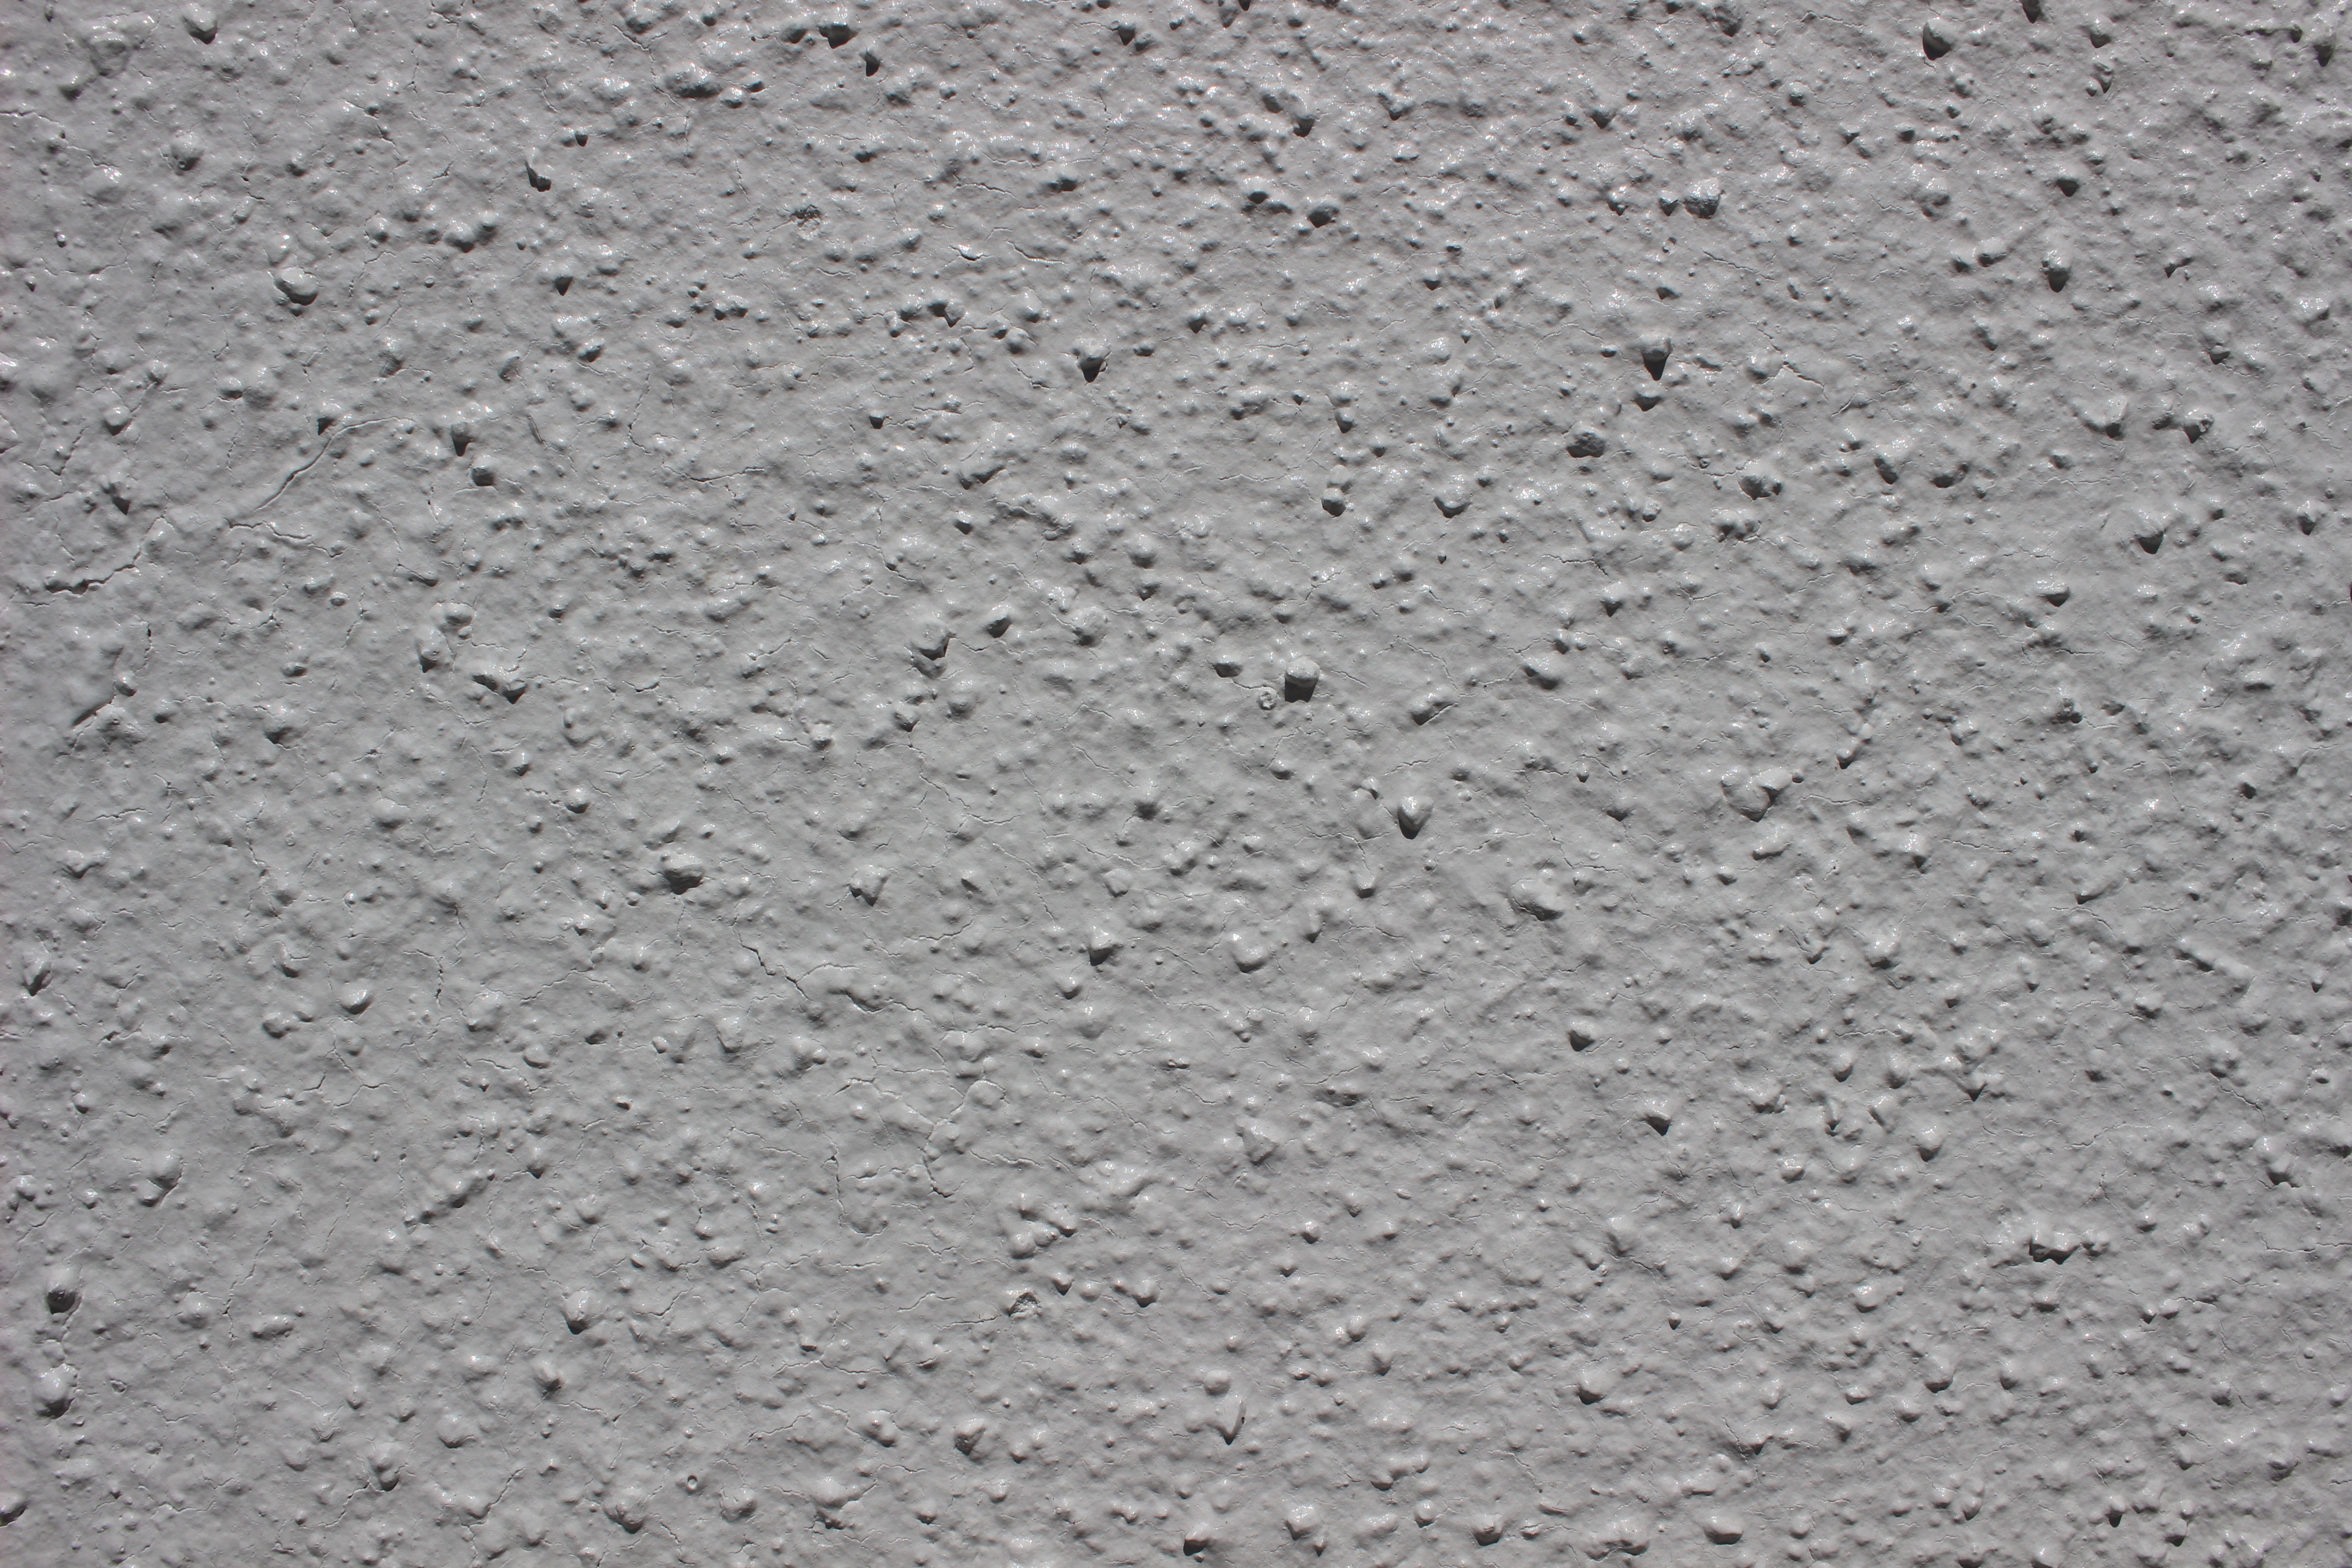
texture, floor, wall, asphalt, pattern, soil, paint, material, concrete, plaster, flooring, road surface